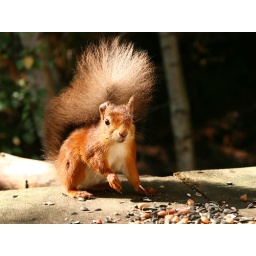
A gorgeous red squirrel taken by one of the Autumnwatch team on Brownsea Island, home to this year's show.